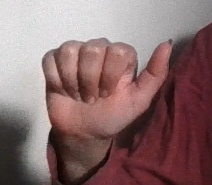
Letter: dhad